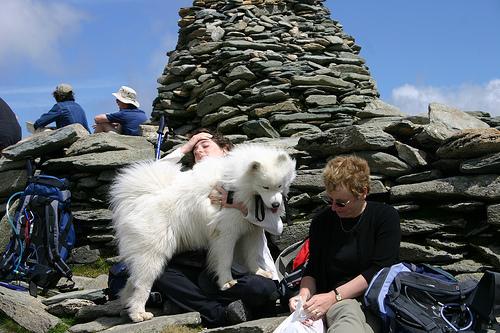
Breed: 2192-n000088-Samoyed